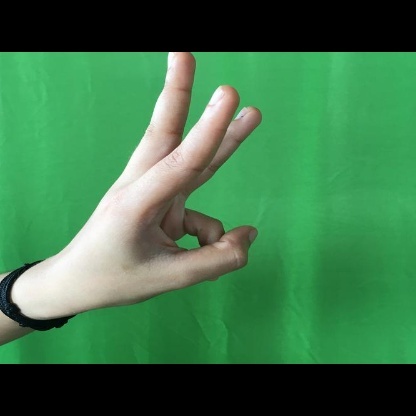
Mudra: Trishulam